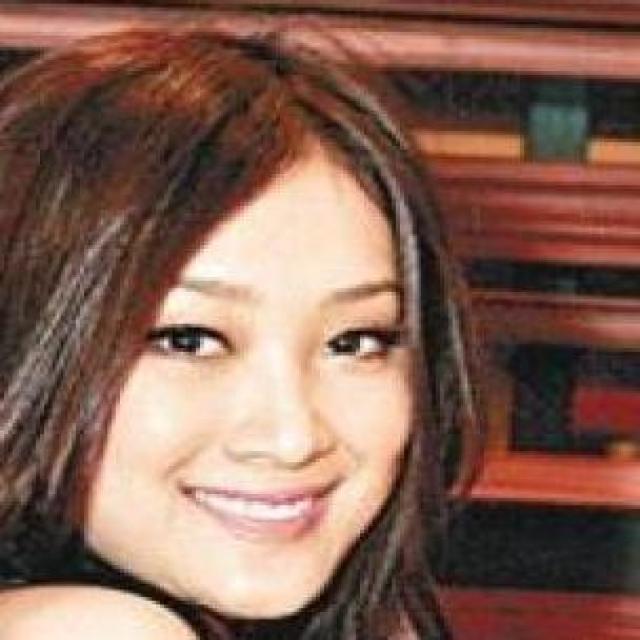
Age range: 21-44